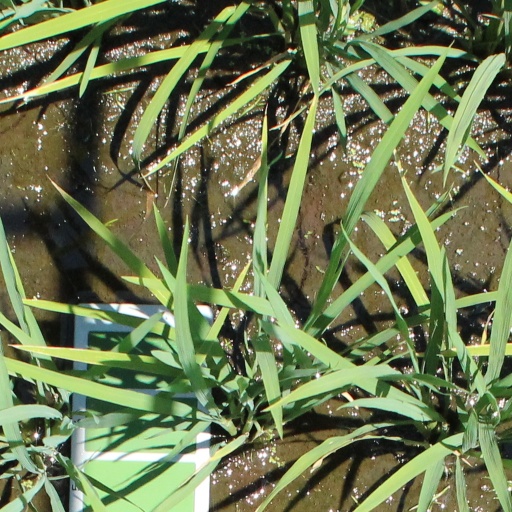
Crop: rice